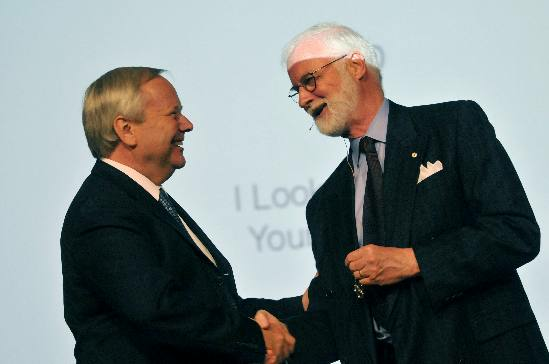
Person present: Yes